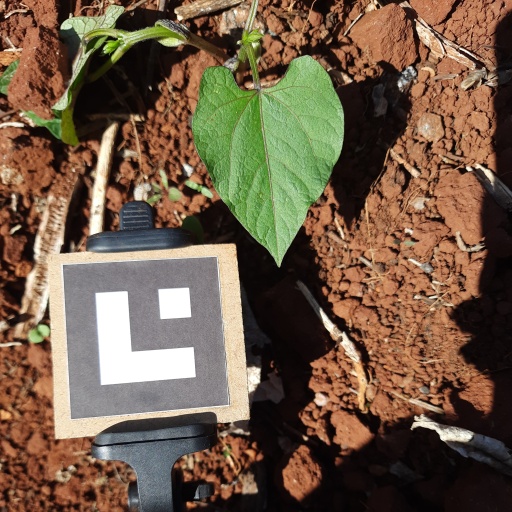
Observations: flat surface, no eating holes, under sunlight